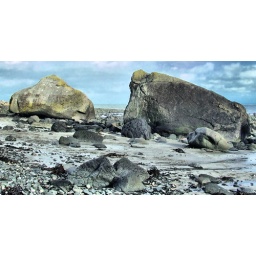
Two rocks on the coast near Whitehead